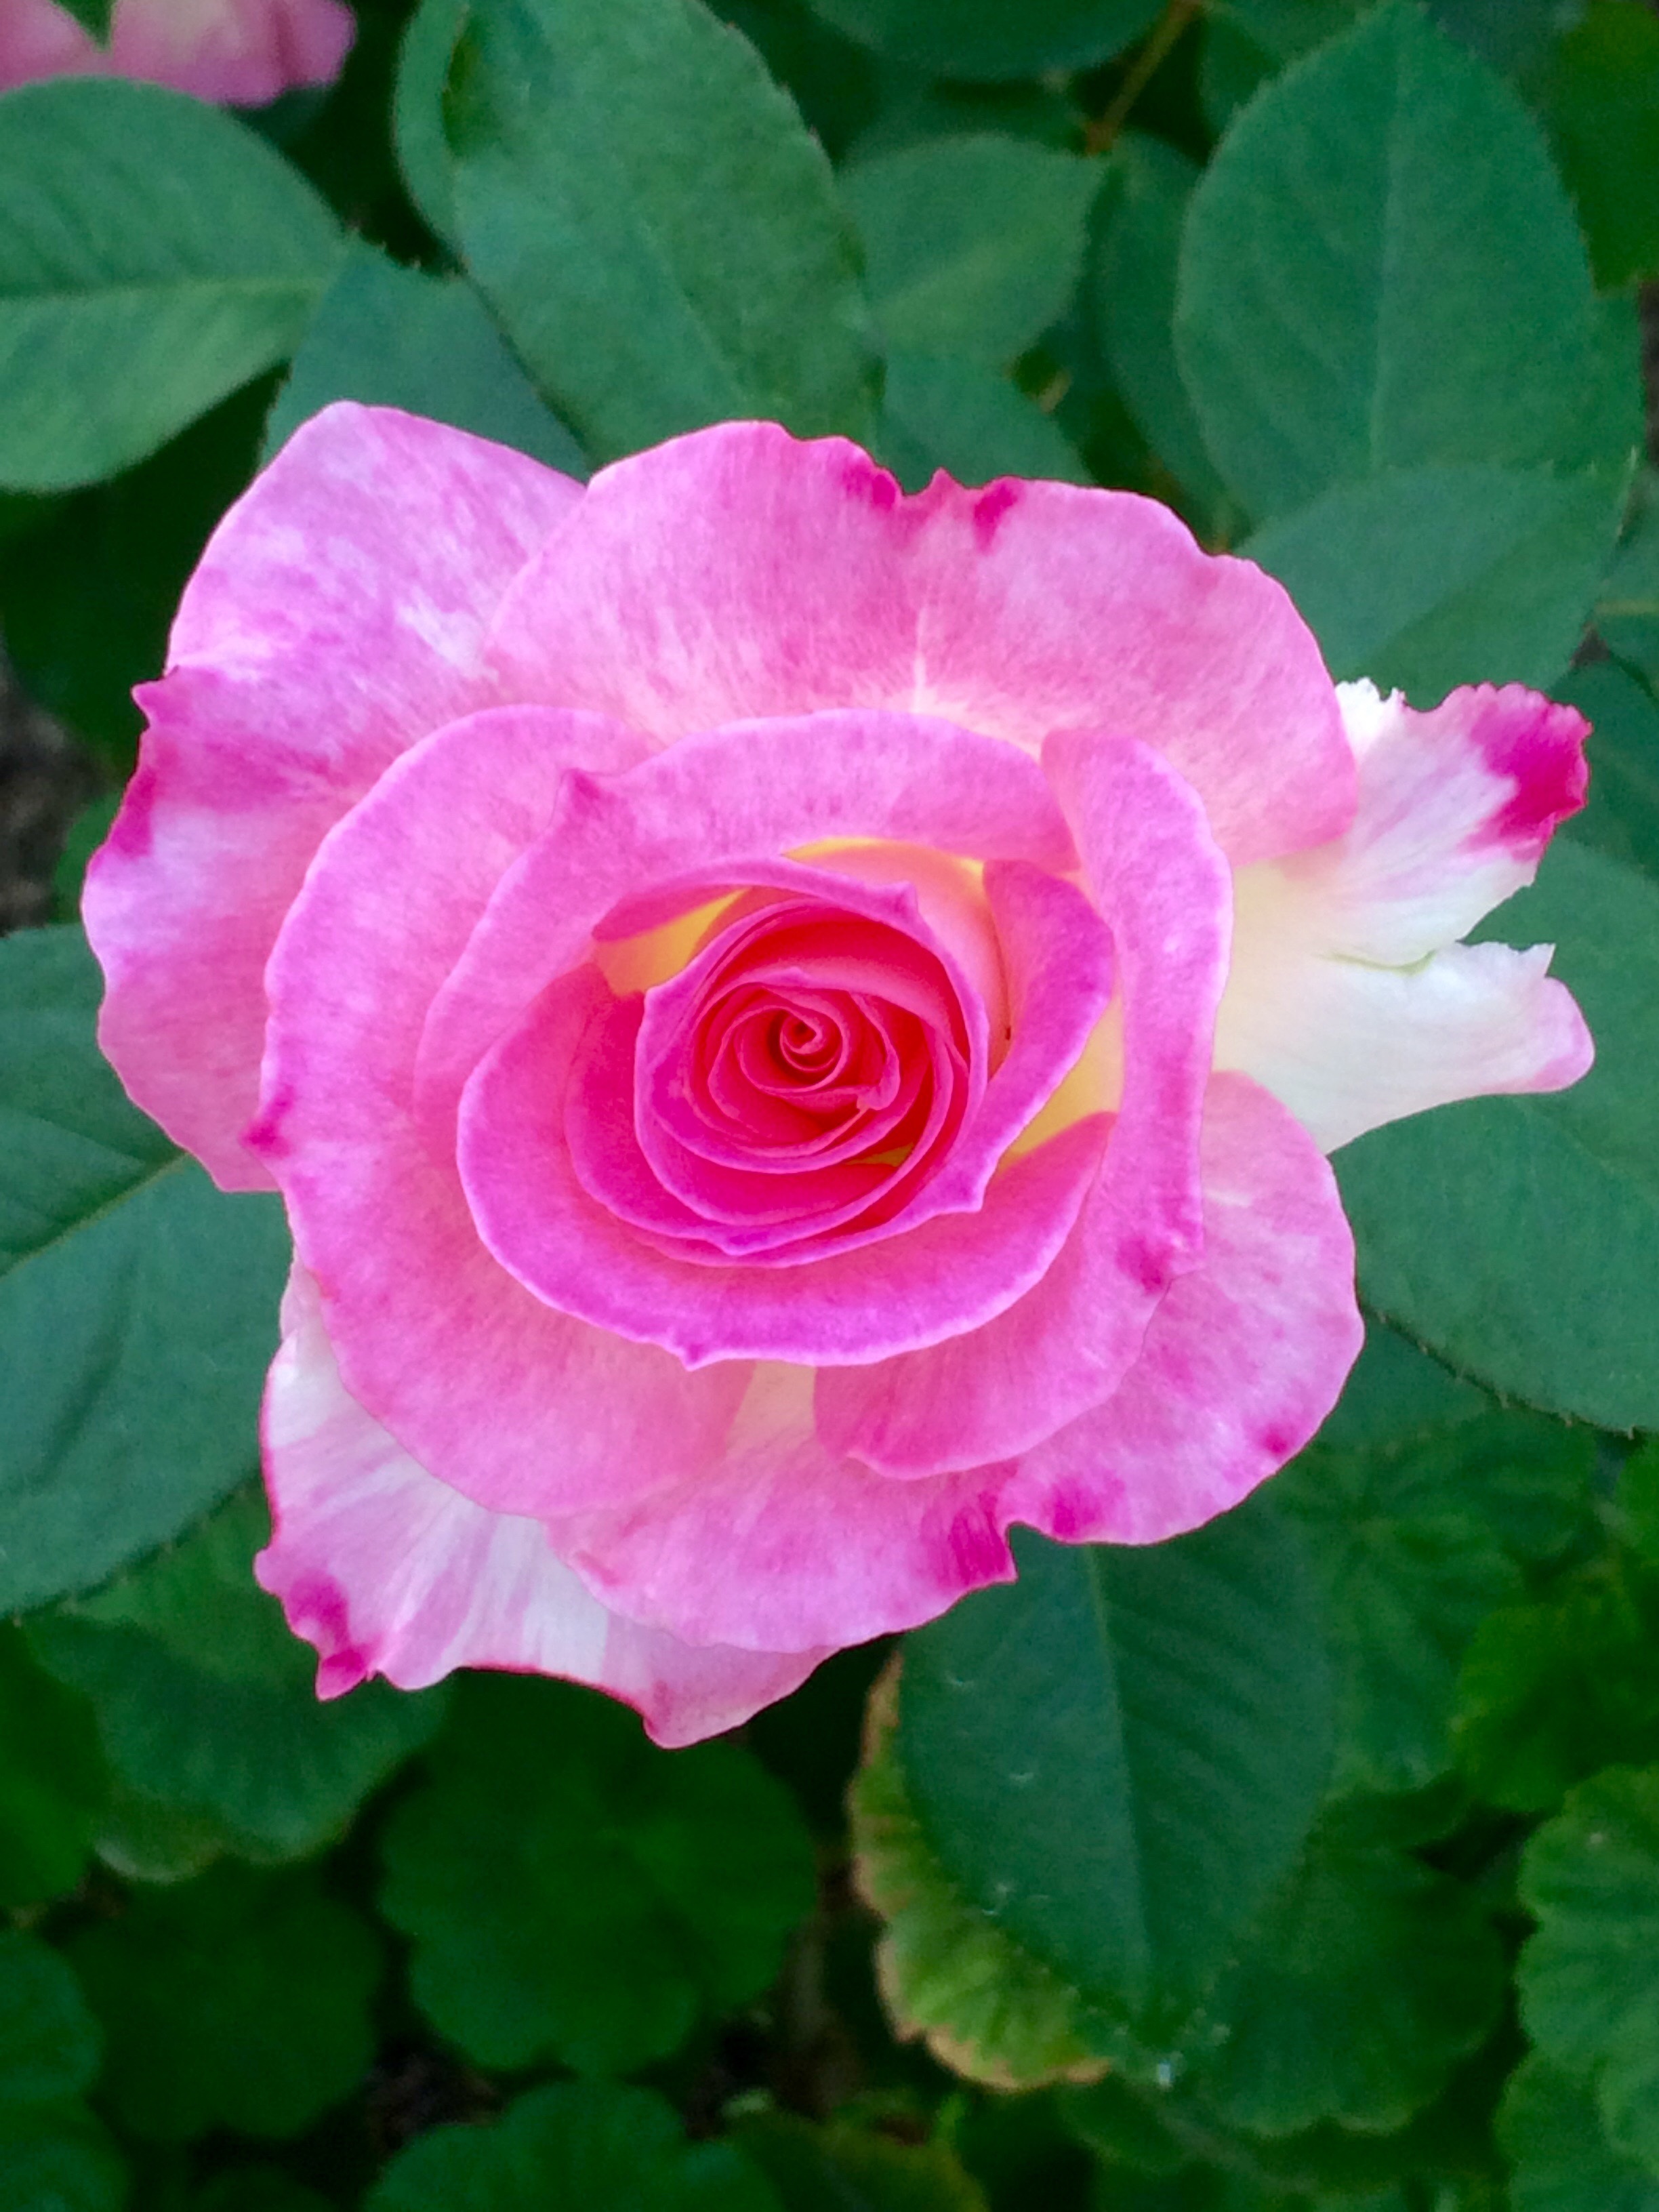
plant, flower, petal, rose, natural, flowers, floribunda, flowering plant, garden roses, rose family, rosa rugosa, annual plant, land plant, rosa centifolia, rosa gallica